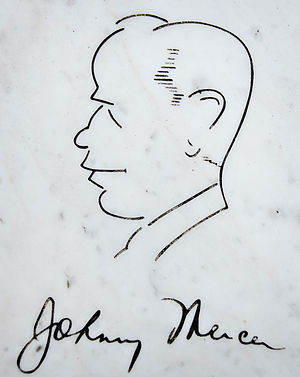
Johnny Mercer
Johnny Mercer
John Herndon Mercer var en populær amerikansk sangskriver og sanger. Fra omkring 1935 til 1955 var mange af de sange, han skrev og sang, blandt de mest populære hits. Han skrev tekst til mere end 1000 sange. Han skrev sange til film og Broadway shows. Han fik 19 oscarnomineringer. Han var tilknyttet Capitol Records.